Housatonic Range Trail

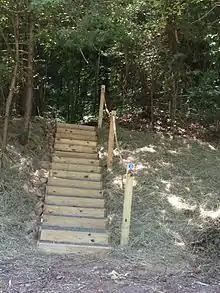
Trailhead: Route 7 parking to Tory Cave

The Tory's Cave is the only natural "marble" true cave (created by water dripping and wearing away rock rather than by upheavals in the earth and rock) in Connecticut. A legend that Tories hid in the cave during the Revolutionary war has no factual basis. The cave is narrow at the opening, parts of it are physically closed off and it is wet inside with parts occupied by bats with "White Nose Syndrome". There is a warning sign outside the cave opening with safety rules including one that only experienced spelunkers should enter it; however, it is CLOSED indefinitely to protect the bats. Do not enter.